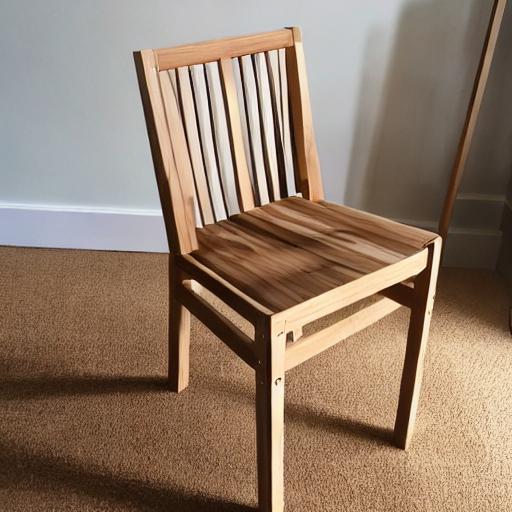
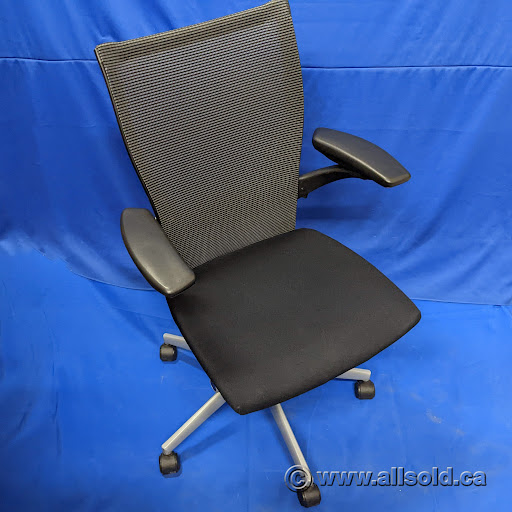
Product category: items_chair
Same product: no